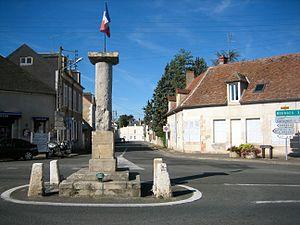
Bruère-Allichamps Borne Milliaire, sur la route départementale D2144 de Bourges à Montluçon
Les Bituriges Cubes sont un peuple gaulois qui occupait un territoire de la Gaule centrale situé entre la Loire et le Massif central et faisait partie des peuples de Gaule Celtique. Leur capitale, Avaricon, du nom de la rivière Yèvre, se trouvait sur le site actuel de Bourges.
Le centre de la France est le point constituant le centre géographique de la France. À défaut de détermination officielle, il peut correspondre à plusieurs interprétations.
Cet article recense − de façon non exhaustive − les bornes milliaires et leugaires romaines, dont des groupes de colonnes itinéraires et des tronçons de voies, sites ou objets immobiliers et mobiliers juridiquement protégées au titre des monuments historiques et actuellement localisées en France. Historiquement, cette liste est le complément des bornes déjà protégées pour être dans les collections publiques.
Bruère-Allichamps est une commune française située dans le département du Cher, en région Centre-Val de Loire.